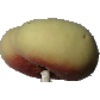
Label: Peach Flat 1